Defence of the Reich

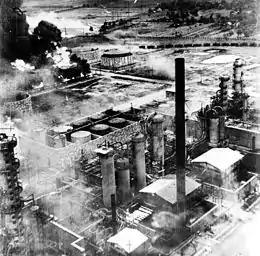
Ploiești oil storage tanks on fire after being bombed by the United States Army Air Forces in Operation Tidal Wave, August 1943. The Ploiești refineries provided about 30 percent of German oil production.

The reported appearance of USAAF fighters as far east as Bremen made for uncomfortable reading for the "RLV". The defence of Germany took priority over all the territories. "Generaloberst" Wiese met Adolf Galland's staff in November 1943 and attempted to create a solution to this problem. As it stood, three air divisions were to defend German air space. The 3rd Fighter Division was the first line of defence, protecting Germany's air space at the French border stretching to Luxembourg and into western Belgium. The 1st Fighter Division protected the Netherlands and north west Germany. The 2nd Fighter Division was responsible for the defence of Denmark and north-central Germany and was based near Hamburg. The 4th Fighter Division was to defend the Berlin area and the 5th Fighter Division protected central and southern Germany.